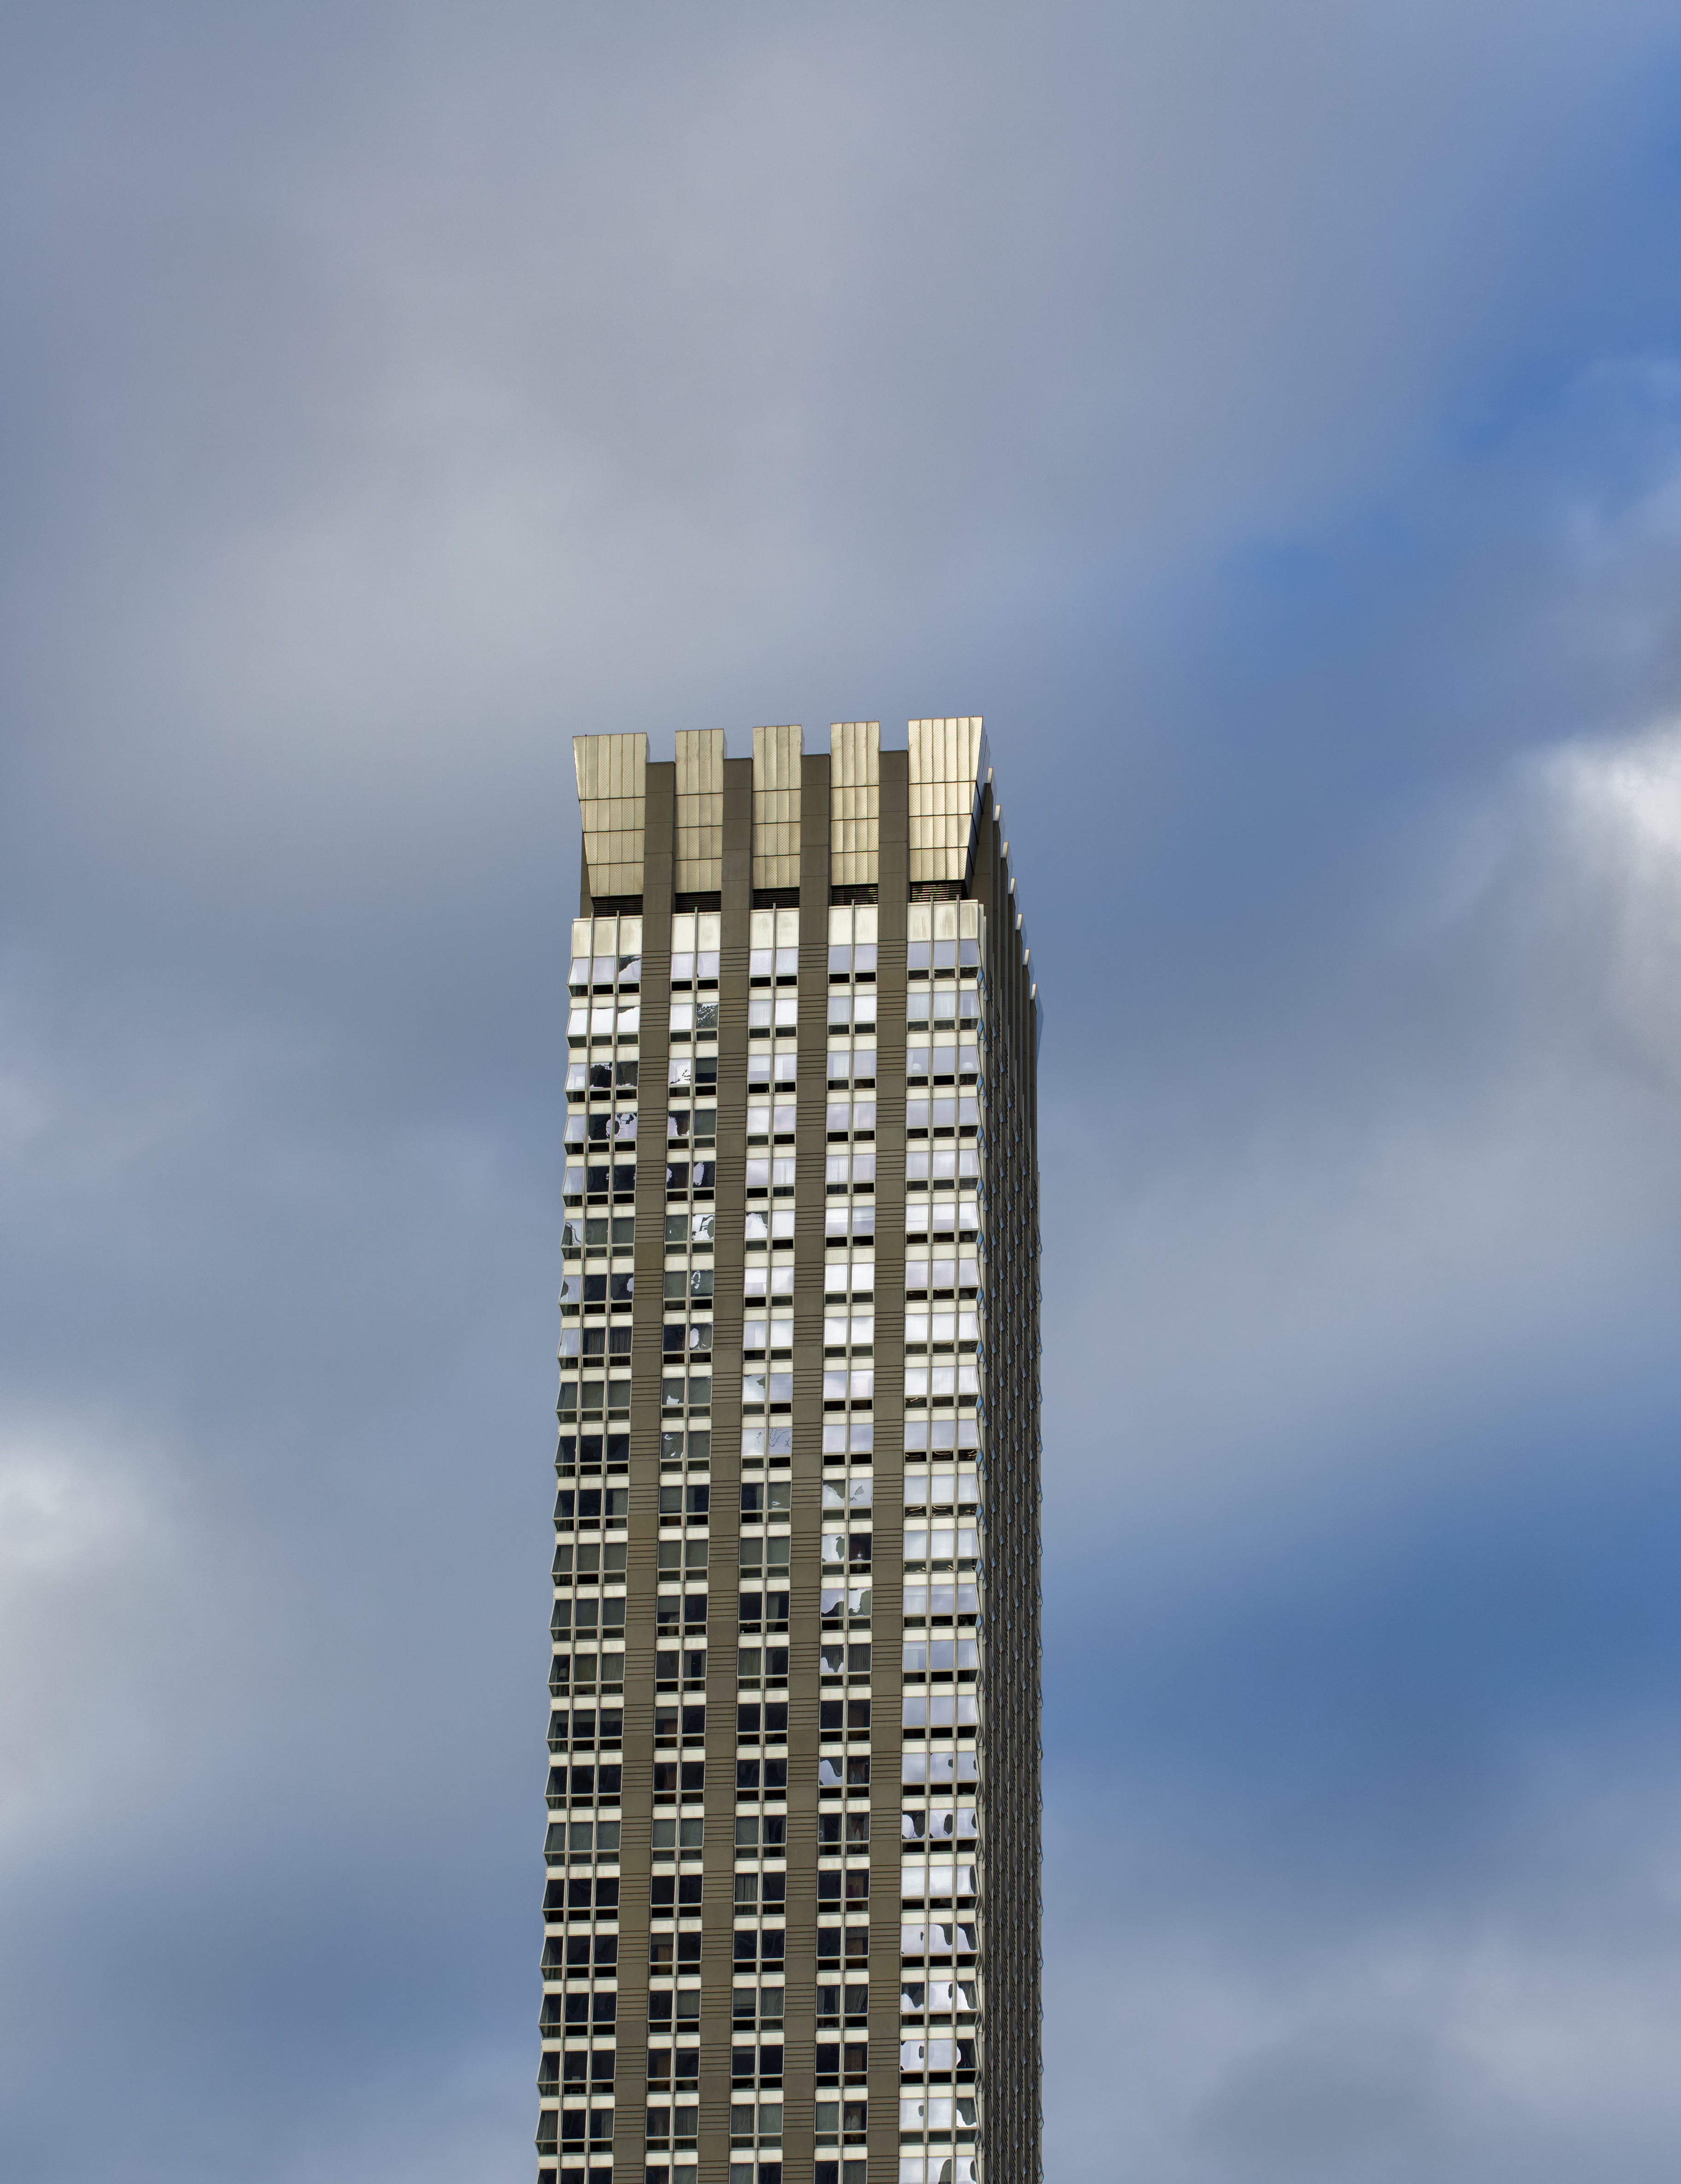
architecture, structure, sky, sunset, building, city, skyscraper, manhattan, new york city, cityscape, downtown, reflection, tower, nyc, scenic, usa, america, landmark, facade, blue, metropolitan, tower block, clouds, stormy, metropolis, new york skyline, new york city skyline, control tower, nyc skyline